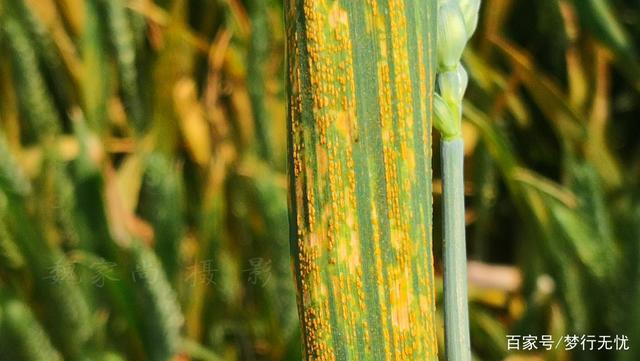
Plant: Wheat
Disease: wheat stripe rust